Al Garhoud Bridge

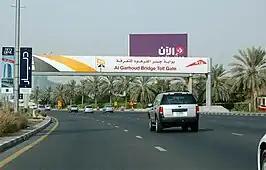
The bridge with toll gates

Al Garhoud Bridge is one of three road bridges over Dubai Creek, and one of five crossings, in Dubai, the U.A.E. The bridge forms the eastern end of the road toll of Salik Road Toll that went into effect on 1 July 2007. Since the beginning of Salik, the bridge has seen low amounts of traffic for Dubai.